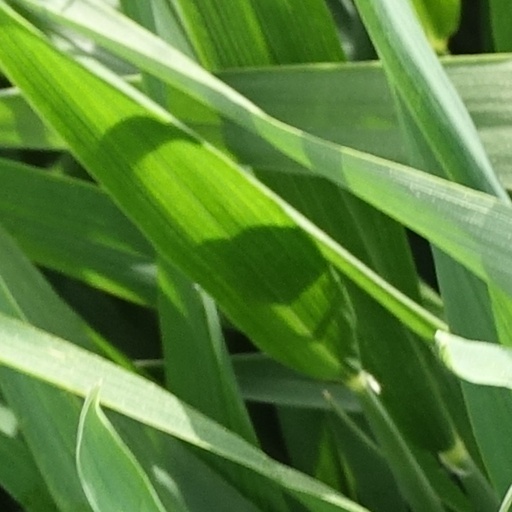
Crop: wheat